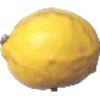
Label: Lemon 1